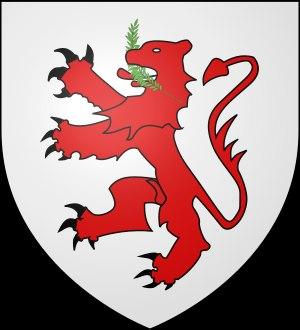
Michel Luette, ou Michel de la Vallée, dit Piquemouche, gouverneur de Comper, né à Blandouet près de Sainte-Suzanne en Mayenne, baptisé le 4 juin 1566 et mort en 1621 à Montauban, est un militaire français qui tint un rôle actif pendant les guerres de religion dans les rangs des ligueurs.